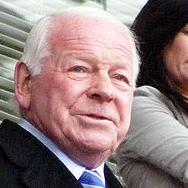
Age: 73